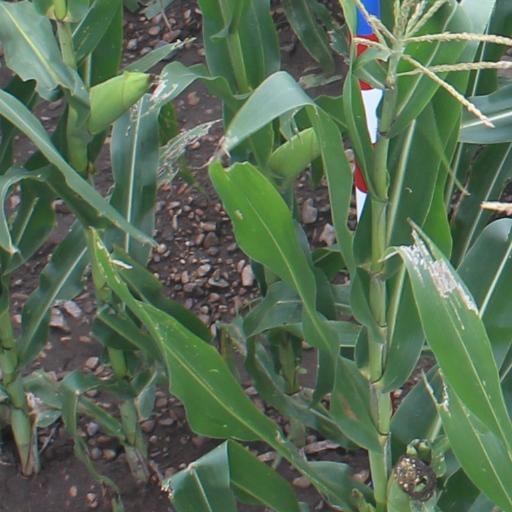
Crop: maize; corn